Franklin Canyon Park

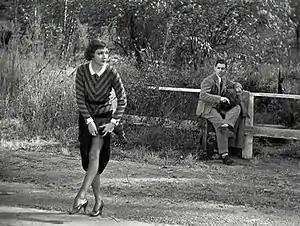
Characters played by Claudette Colbert and Clark Gable try to hitchhike in "It Happened One Night".

The park traces its beginnings to 1914 when William Mulholland and the Los Angeles Department of Water and Power built a reservoir in upper Franklin Canyon. The canyon was used by the family of oil baron Edward L. Doheny as a summer retreat. The 1930s began the frequent use of the canyon for filming. Claudette Colbert's hitchhiking scene from "It Happened One Night" was filmed in 1935. Today about 25 films are shot here annually. During the 1970s the canyon was spared from development through the efforts of conservationist Sooky Goldman and Congressman Howard Berman, which resulted in the creation of the park.